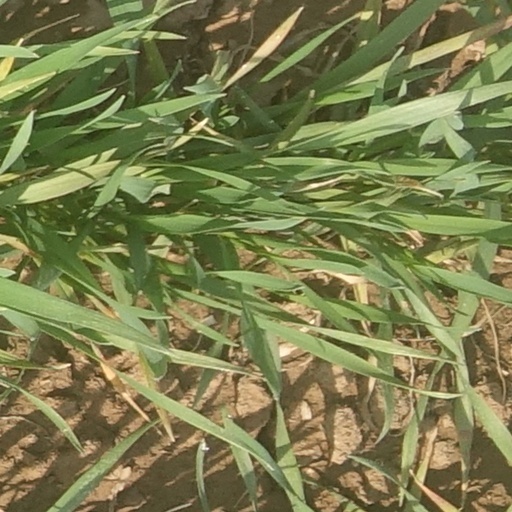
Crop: wheat